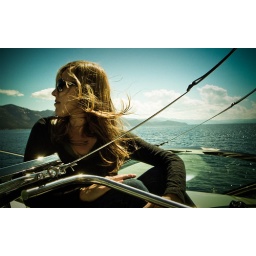
candid shot on the boat in lake tahoe (incline)